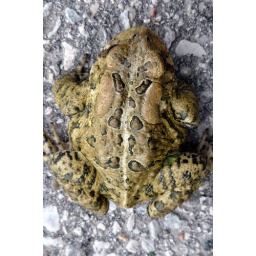
spotted on Unwin Avenue today....always a good sign when there are frogs around